Alexander Belov (sergeant)

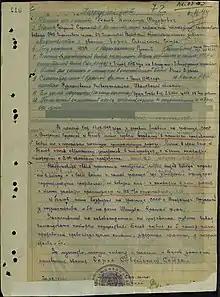
Hero of the Soviet Union citation written by his regimental commander

Belov was drafted into the Red Army during World War II in 1942. Late that year he saw his first combat at Rzhev, going on to fight in the Battle of Smolensk in 1943 and Operation Bagration in 1944. He participated in the capture of Orsha, Vitebsk, Kaunas, and the crossing of the Neman during the latter. At Orsha, after a machine gun broke down, Belov and several other soldiers rolled out a cannon and used it against German troops in direct fire mode. In another battle, he was reported to have been wounded in the head by a splinter, but did not leave the battlefield. He received the Order of Glory, 3rd class for his actions on 2 May, while a sergeant leading a squad of the 1st Battalion, 346th Rifle Regiment in the 63rd Rifle Division. For his actions between 15 and 19 July during Operation Bagration, Belov was awarded the Order of the Patriotic War, 2nd class, on 22 August; by this time he had become an assistant platoon commander and been promoted to senior sergeant.